Bison concrete armoured lorry

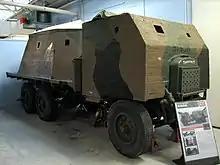
Thornycroft, type 2 Bison on display at The Tank Museum, Bovington

A complete type 2 Bison, reconstructed from extant parts and a period lorry chassis, can be seen at The Tank Museum, Bovington. This example is a Thornycroft Tartar 3 ton, 6×4 of 1931 or later. The chassis here was a military forward-control Tartar used as a 3-ton general service lorry; military Tartars had one wheel on each side of the rear axles, civilian models had "twin wheels" — two wheels on each side.